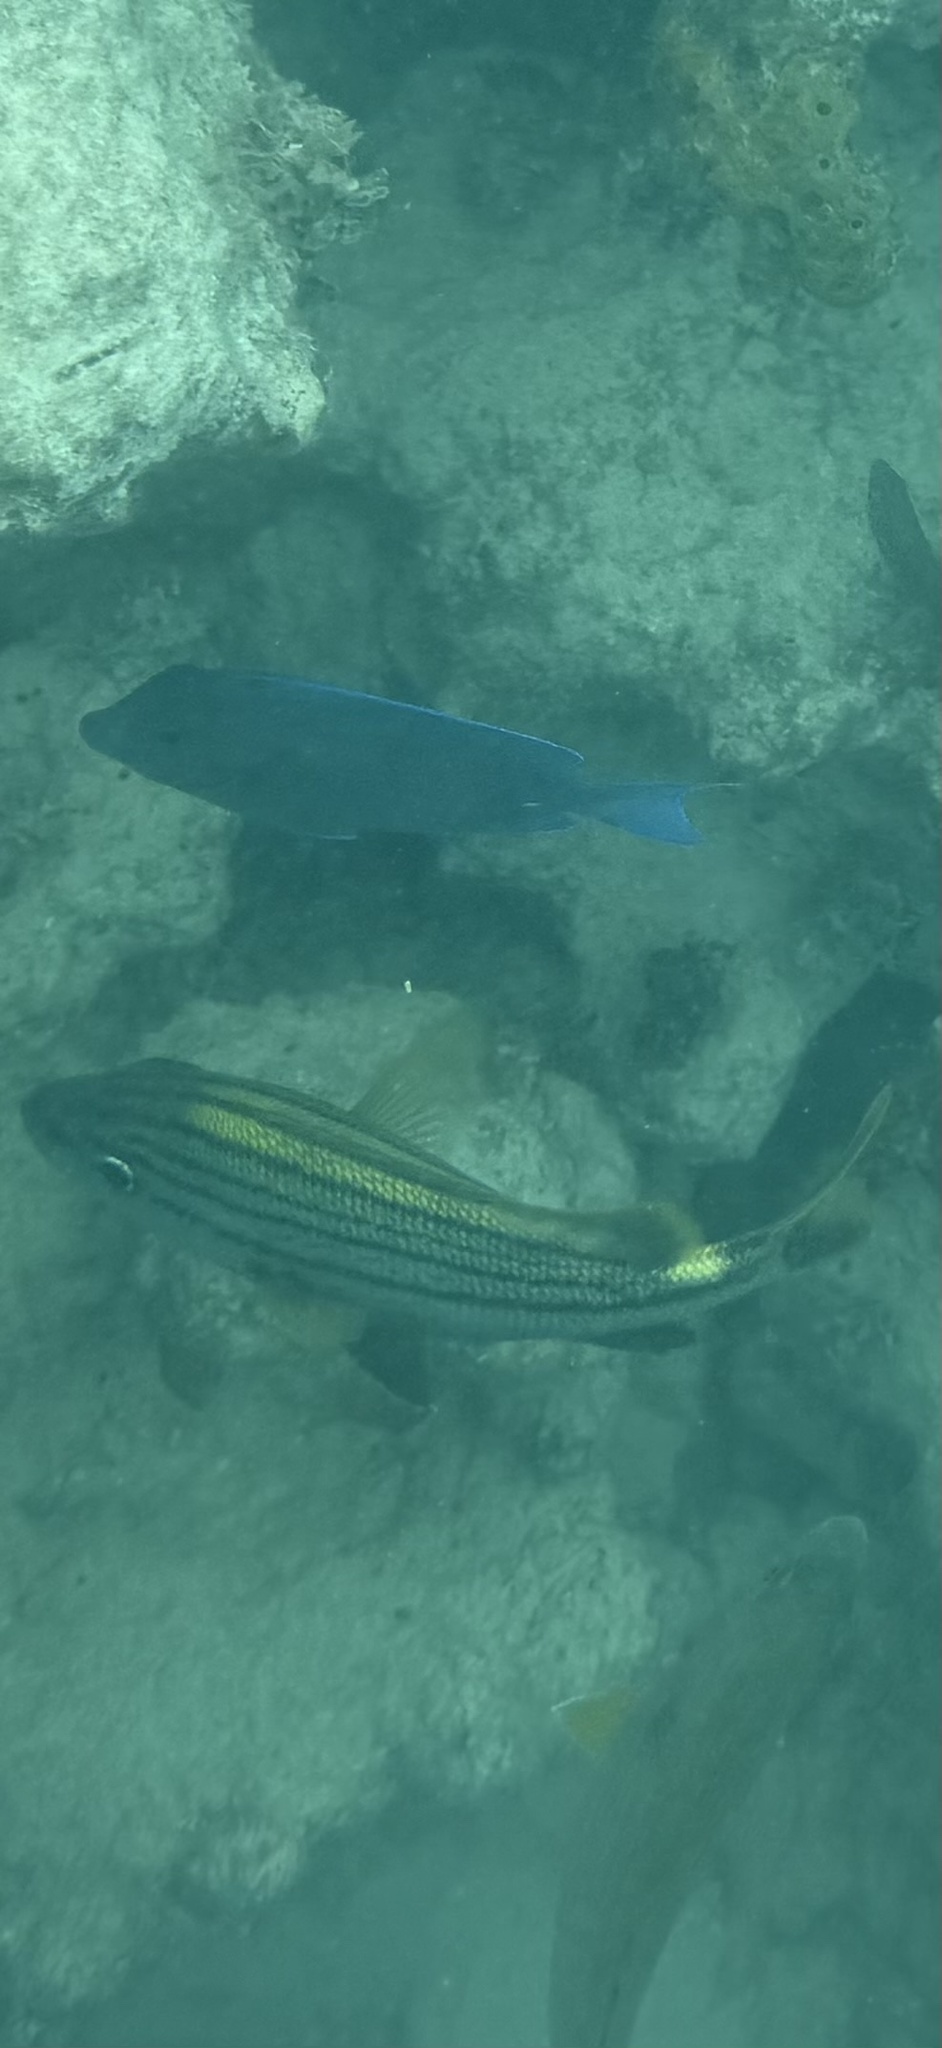
Acanthurus coeruleus (Atlantic Blue Tang)